Ollie Sellers

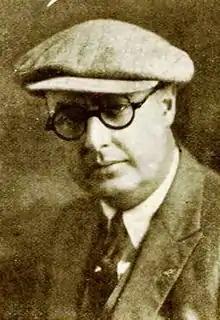
Sellers in 1919

Ollie L. Sellers (born Oliver Sellers in 1885) was an American film director. Before becoming a director he was a production manager at Triangle Film Corporation. He worked with Gloria Swanson. He wrote the screenplay adapted from a novel and directed the 1920 film "The Gift Supreme".